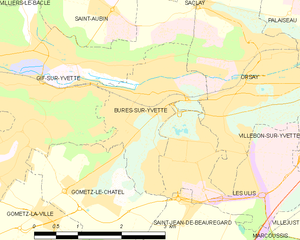
Carte des communes françaises Bures-sur-Yvette